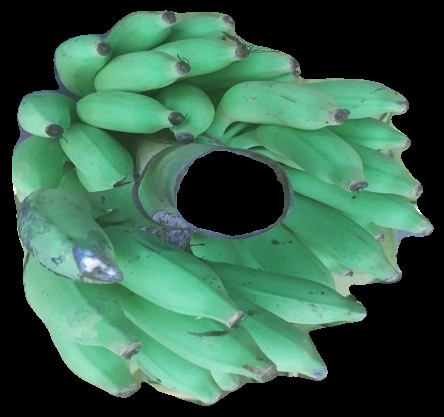
Variety: elakki-bale
Grade: grade2